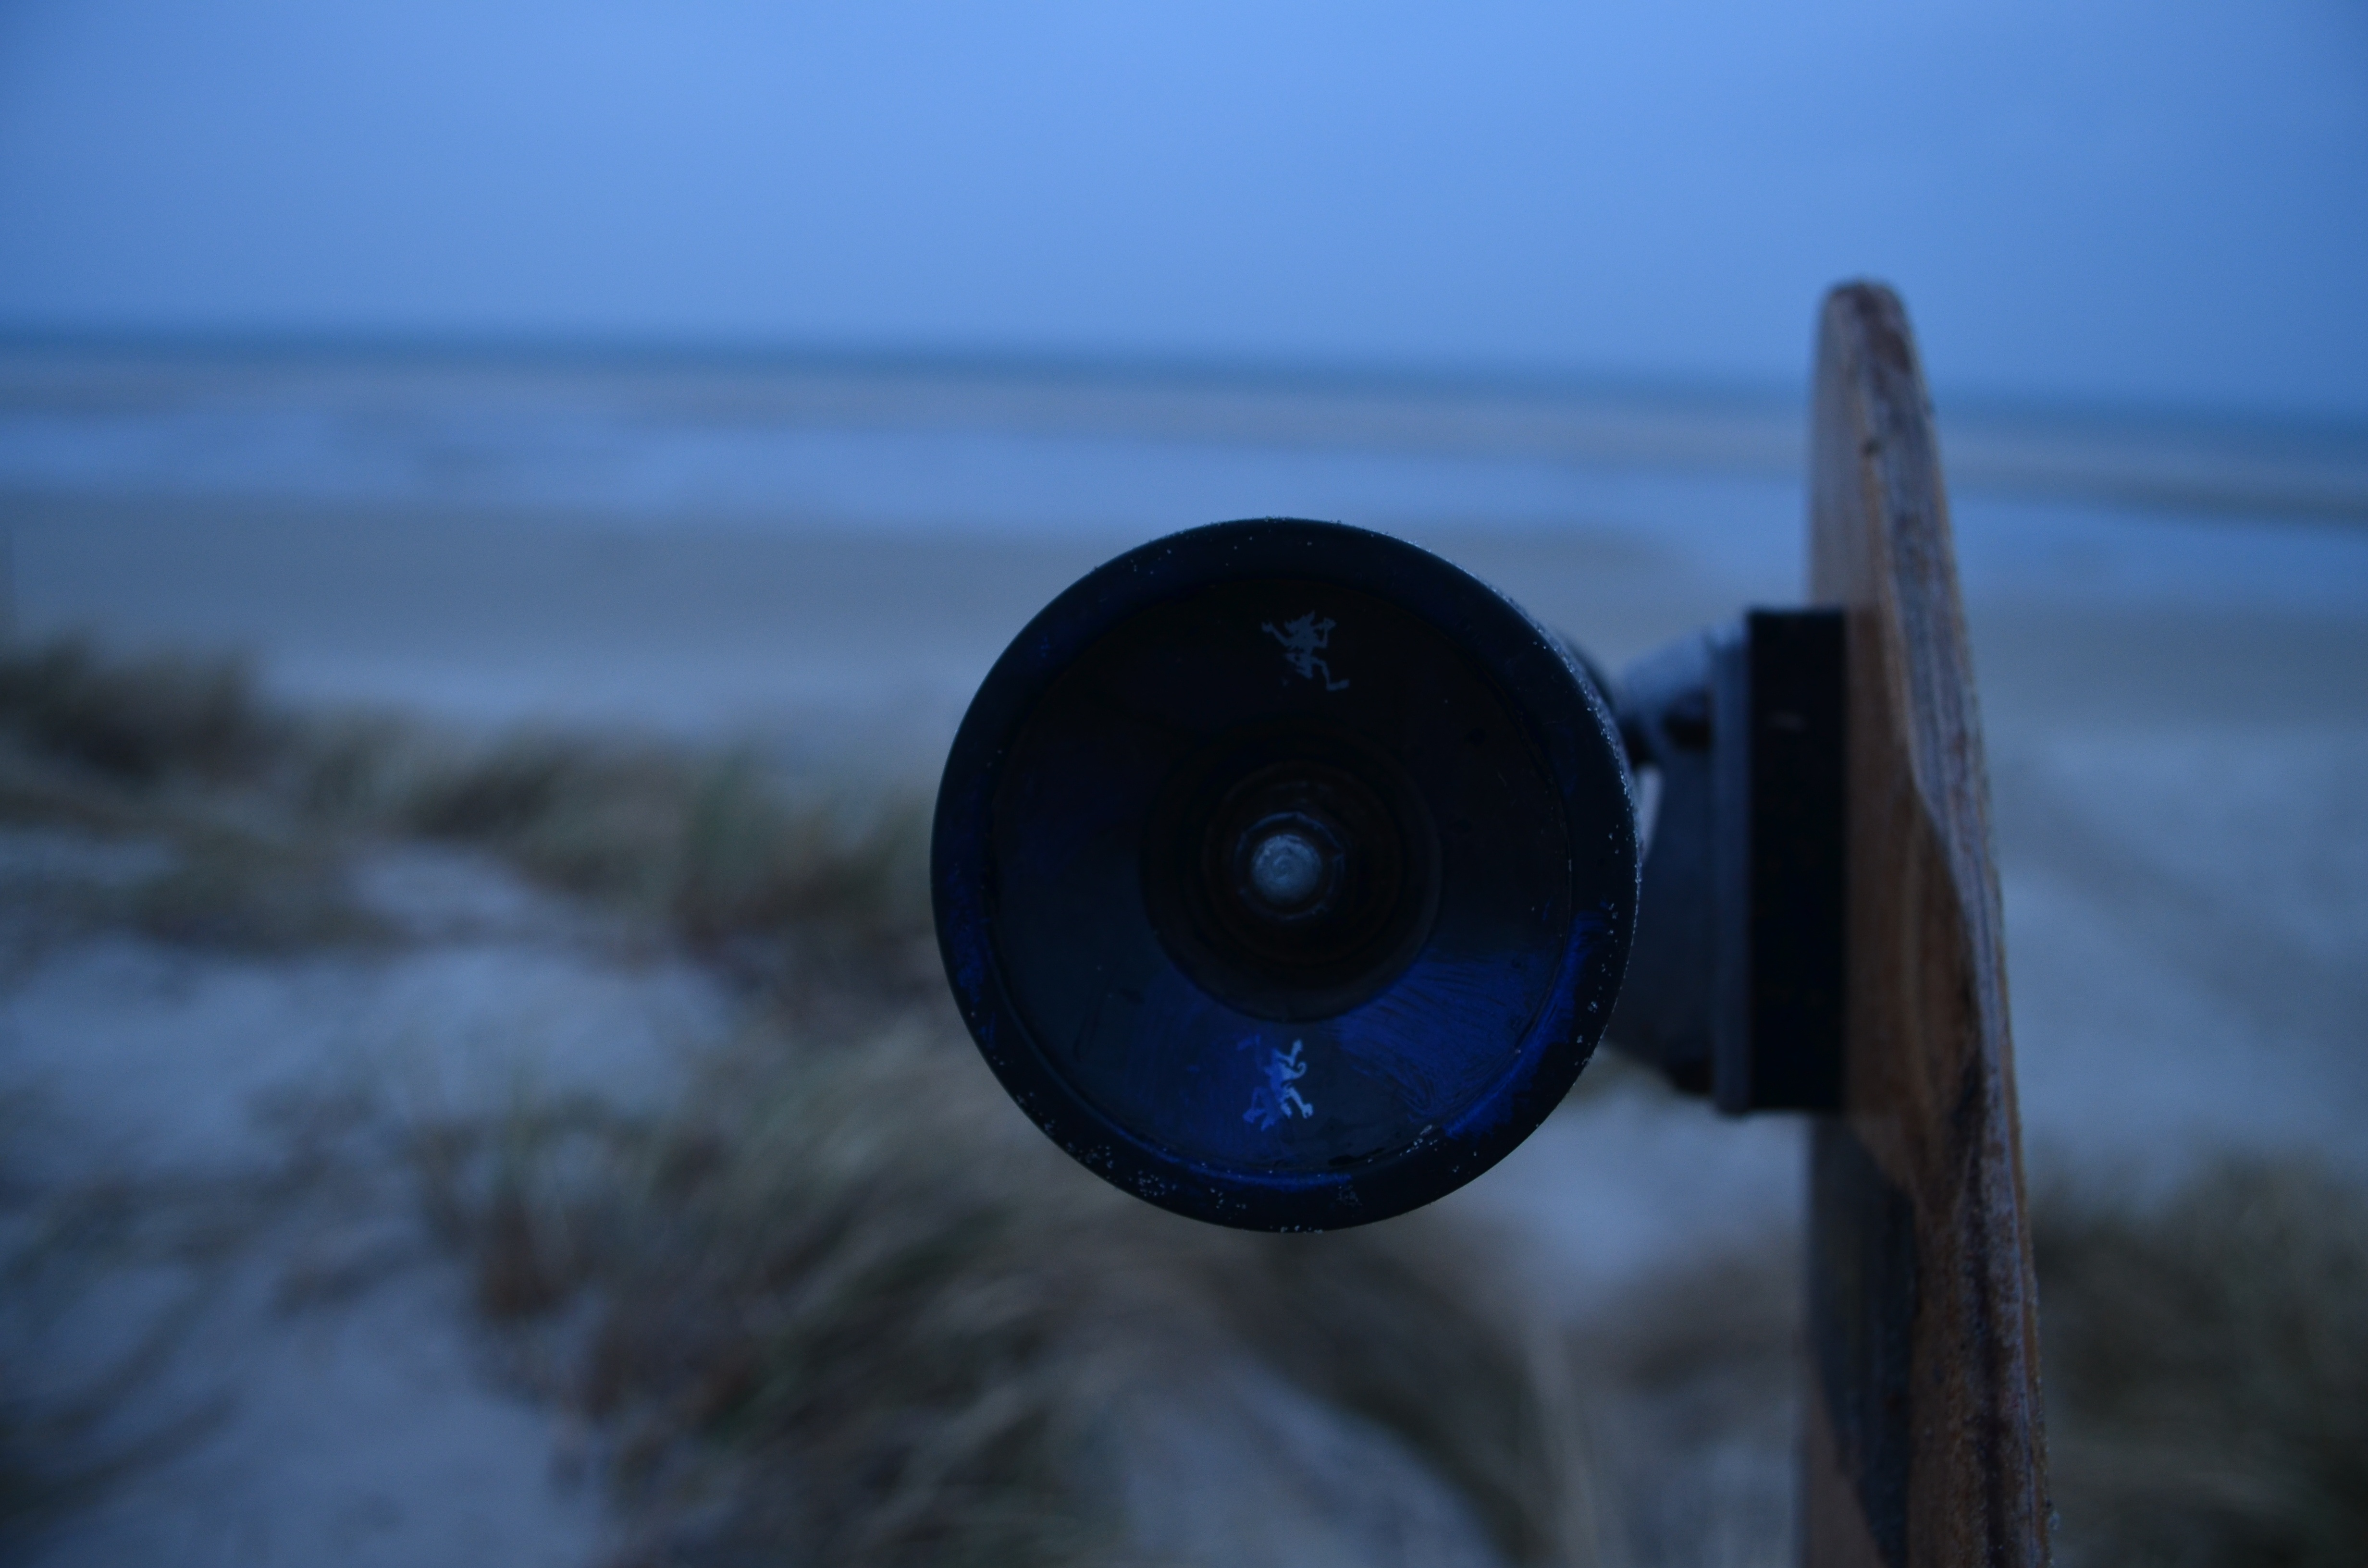
beach, sea, water, sand, light, cloud, sky, sunlight, wave, reflection, darkness, blue, lighting, close up, skating, shape, north sea, macro photography, amrum, atmosphere of earth, long board